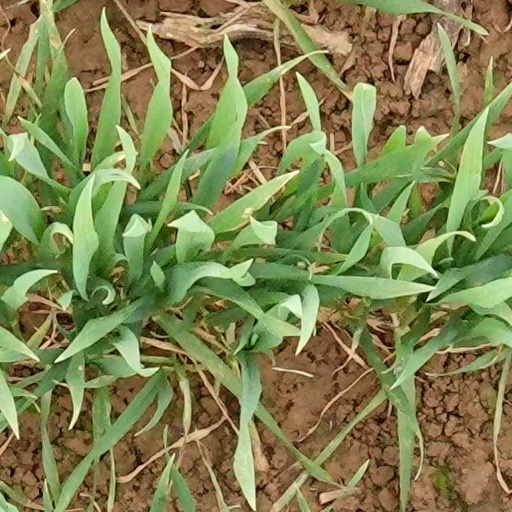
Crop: wheat